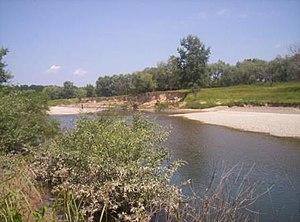
Bucecea est une ville roumaine du județ de Botoșani. Elle est le siège des villages Bohoghina et Călinești.